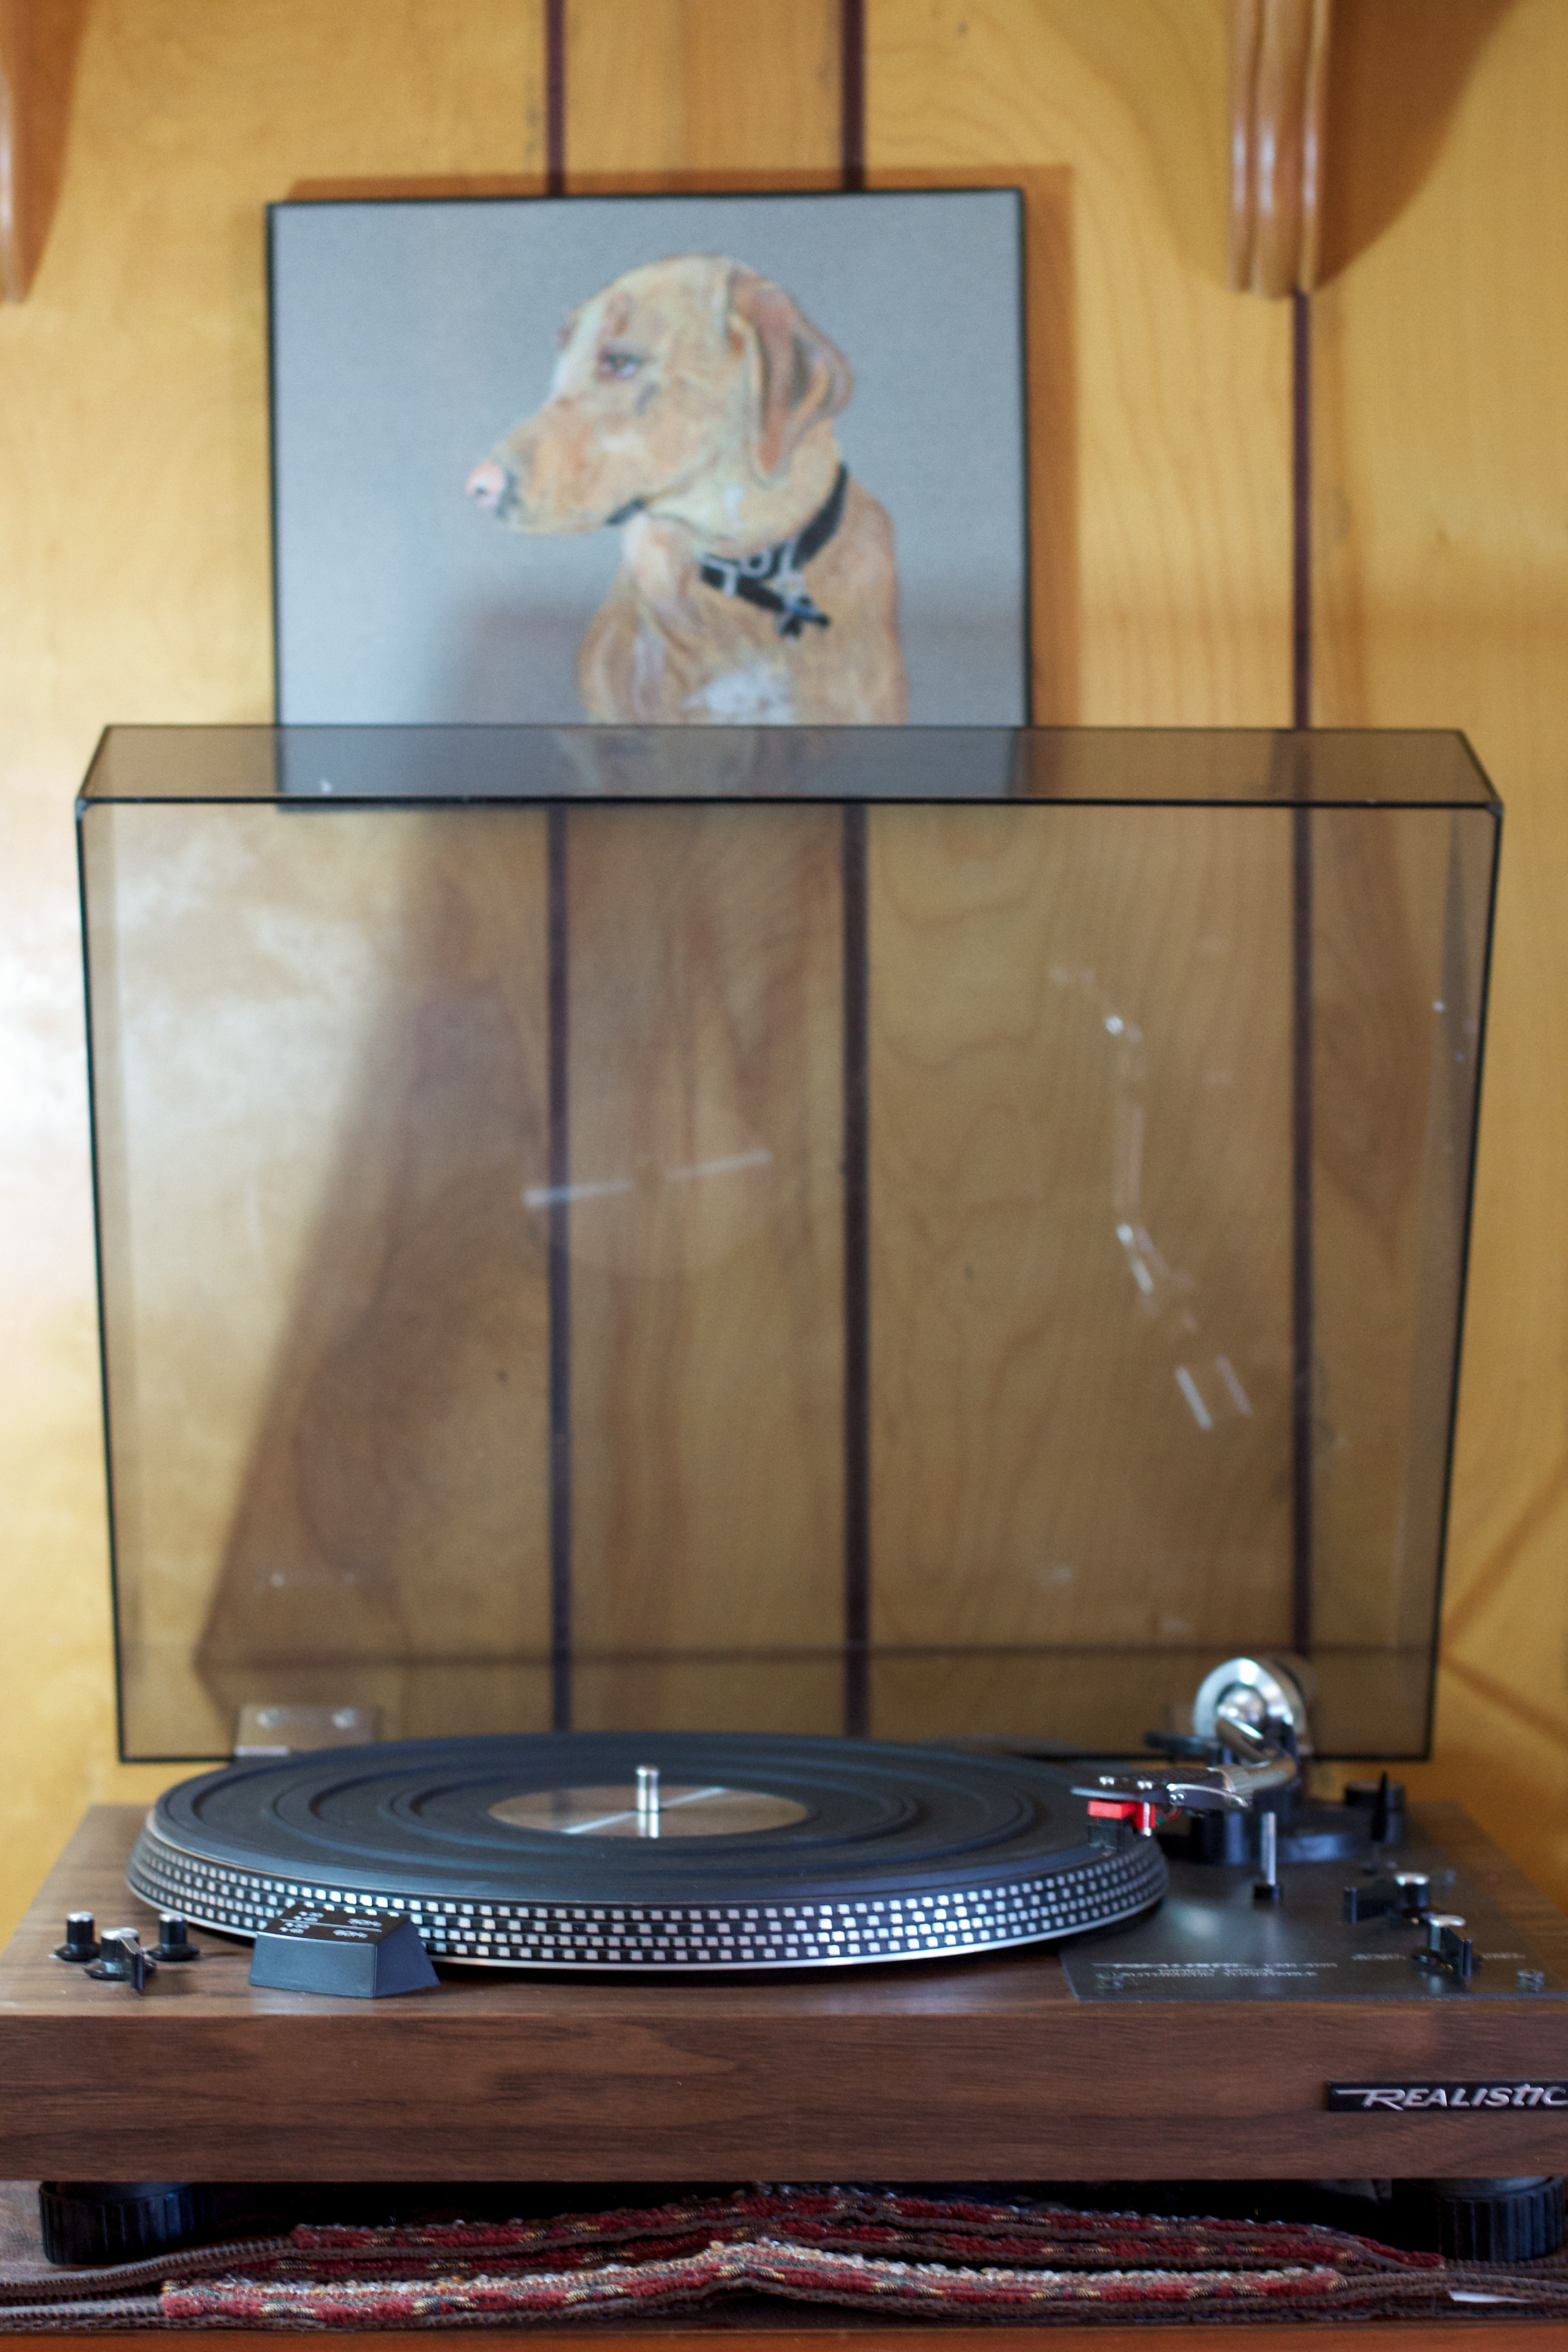
table, shelf, furniture, room